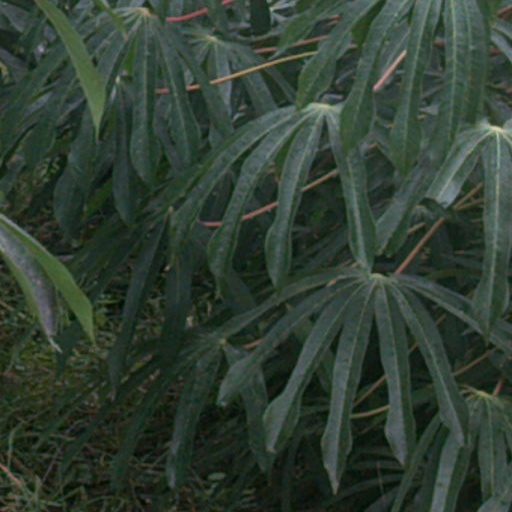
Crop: cassava